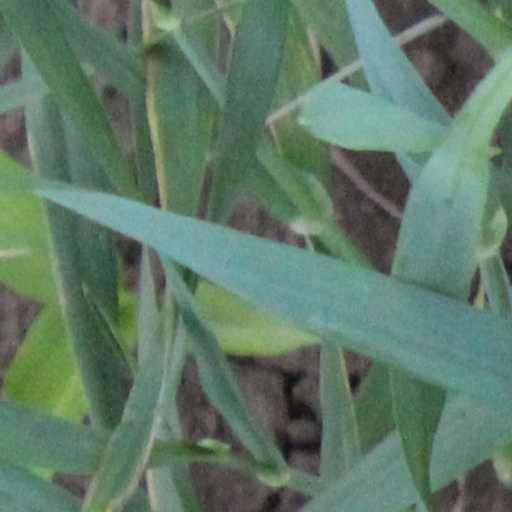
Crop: wheat